Golden Dawn Girls

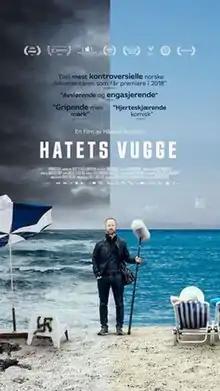
Film poster

Golden Dawn Girls is a political documentary film on the background of the neo-Nazi organization Golden Dawn, directed by the Norwegian Håvard Bustnes.